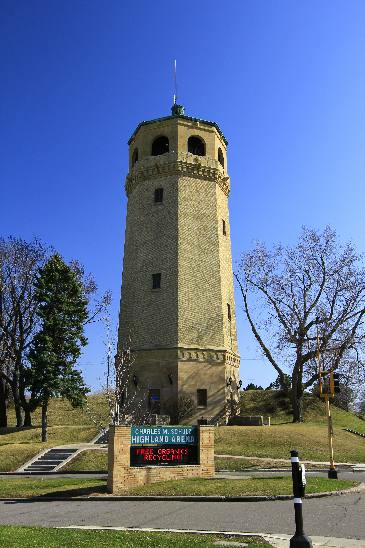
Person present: No